Charles T. Hayden

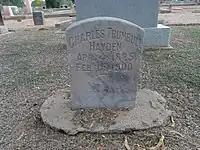
The grave site of Charles Trumbull Hayden ; Sec. B – 49 in Double Butte Cemetery.

Hayden remained in Tucson until 1873 when he moved to the Salt River valley. Local legend claims that while he was on a business trip from Tucson to Prescott, flood waters on the Salt River delayed him near the present location of Tempe, Arizona, for several days. Using this time to explore the site, Hayden saw the potential to develop a new town at the site. In December 1870, Hayden published a notice claiming two sections along the south side of the Salt River "for milling, farming, and other purposes". He used the land to build a cable ferry, grist mill, general store, and other related businesses.